Carlaw Park

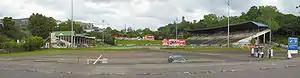
Carlaw Park in November 2006, in use as a carpark

Carlaw Park was a multi-purpose stadium in Parnell, a central suburb of Auckland, New Zealand. It neighboured the Auckland Domain's Northern end. It was primarily used for rugby league and had a peak spectator capacity of around 28,000 in the 1930s, though this fell to around 17,000 by the time the ground was closed in 2002. It is now the site of several offices and the University of Auckland's largest student accommodation Carlaw Park Student Village.